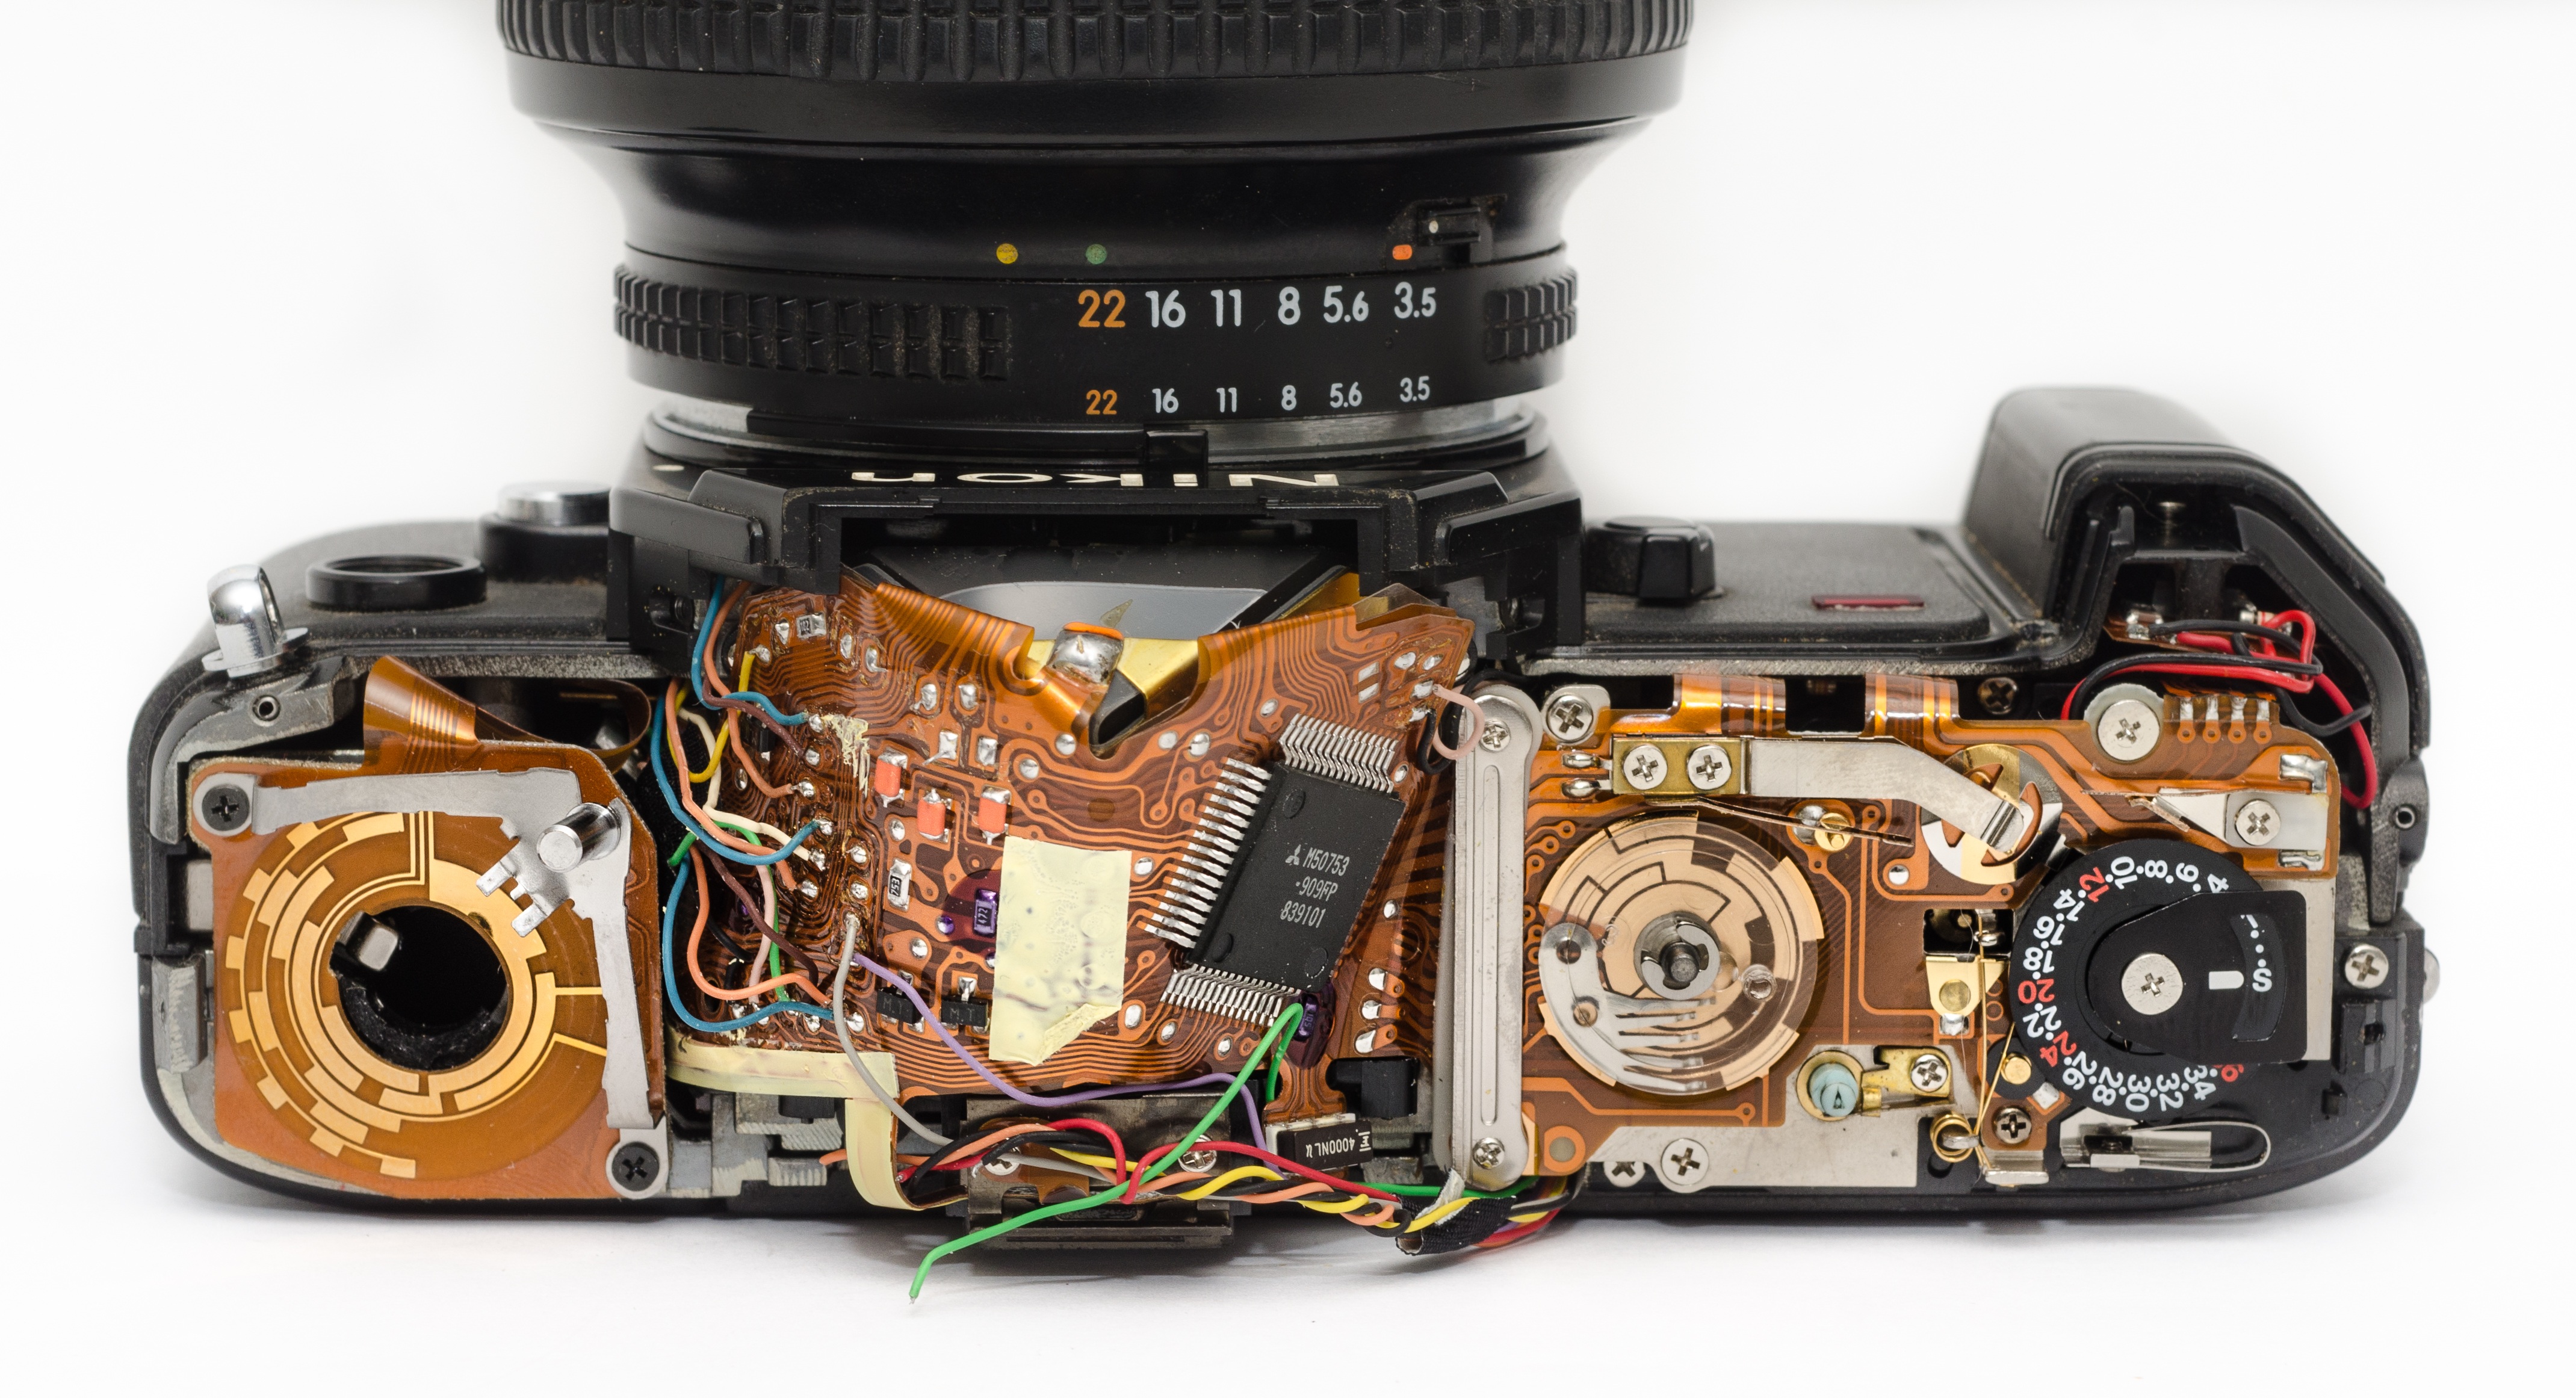
computer, board, technology, camera, industry, electricity, device, manufacturing, product, tech, inside, engineering, wires, hardware, electric, camera lens, electro, circuits, mechanics, technician, component, electrical engineering, cameras optics